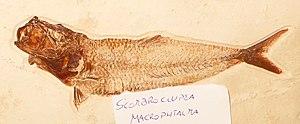
Scombroclupea est un genre éteint de poissons osseux de l’ordre des Clupeiformes. Il vivait lors du Cénomanien. Son espèce type est Scombroclupea macrophtalma.